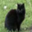
Label: cat